Edmund Asa Ware

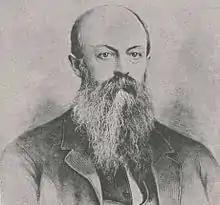
Edmund Asa Ware

Edmund Asa Ware (December 22, 1837 – September 25, 1885) was an American educator and the first president of Atlanta University, serving from 1869 to 1885.